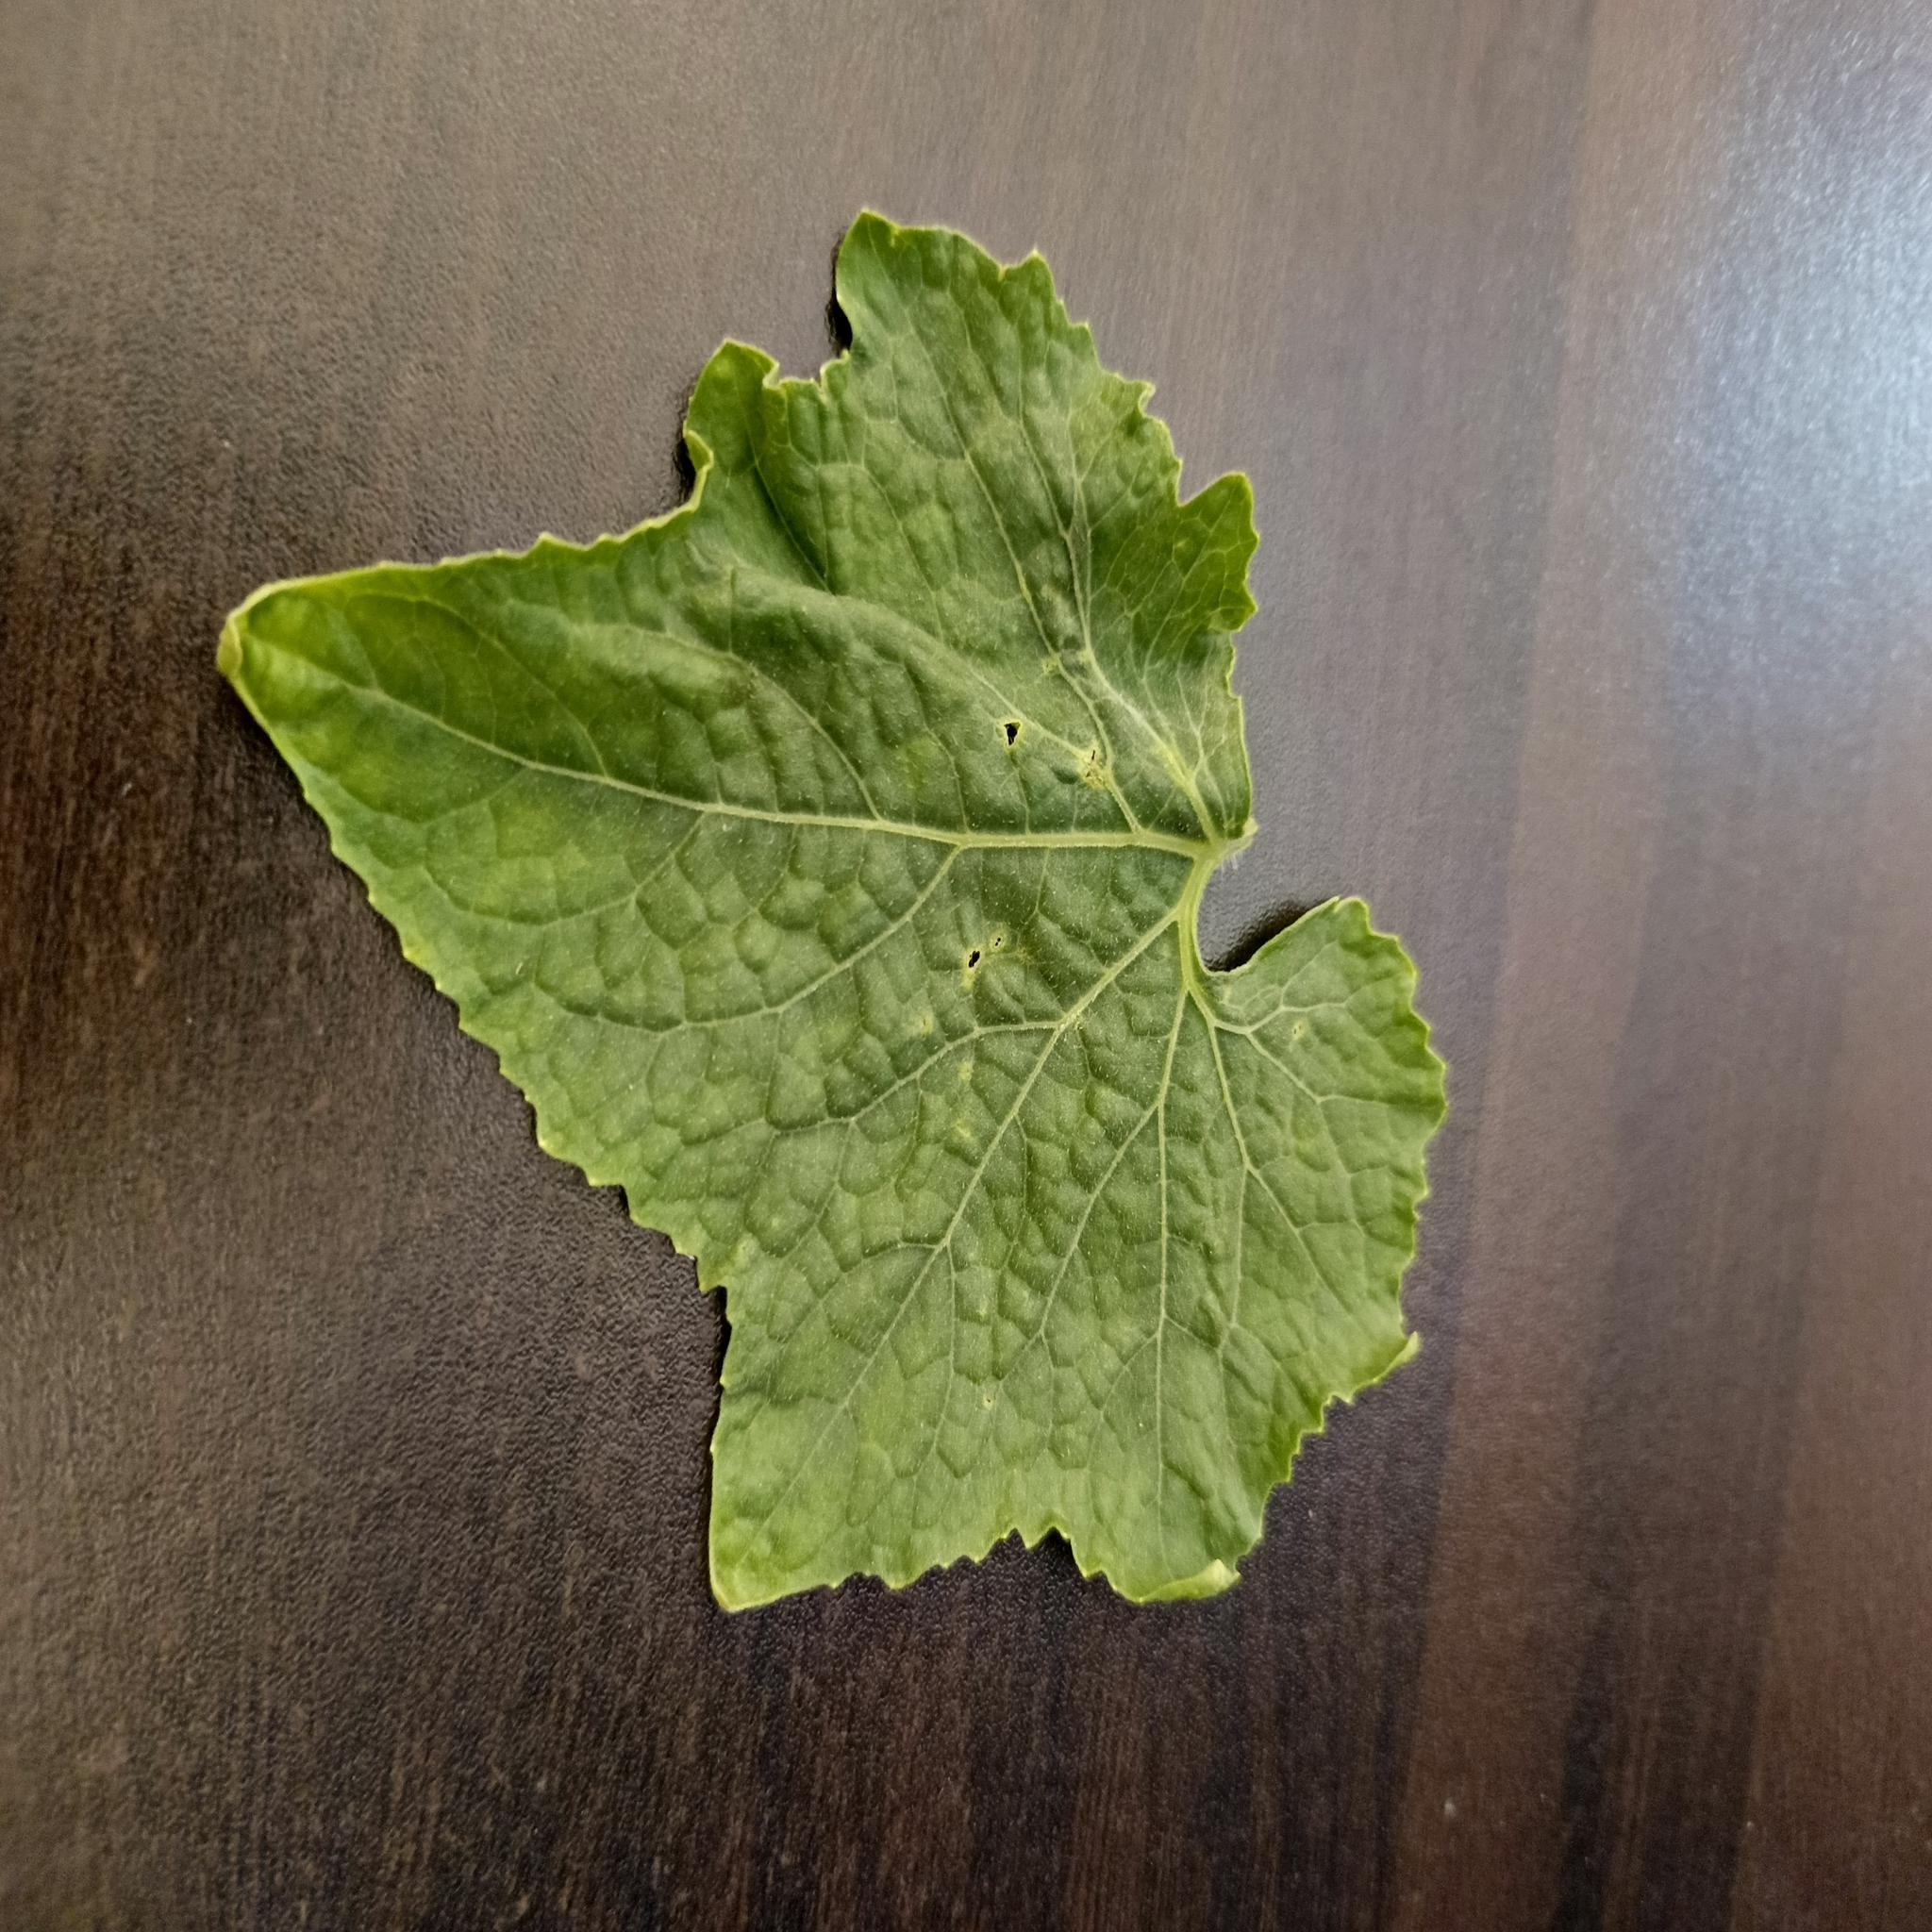
Label: Leaf curl